Dornbusch (Hiddensee)

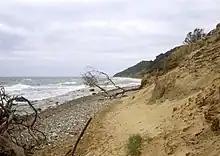
Active cliff at "Rennbaumhuk"

The formation of the uplands goes back to the last glaciation phase in northern Germany, the Weichselian. The Dornbusch was created about 12,500 years ago by a small finger of the ice front that left its mark in the present day straits of the Little Belt and Great Belt. During the retreat of the glacier, the uplands were left behind as a push moraine and for about 4,000 years they were part of a large area of the mainland, south of the present Baltic Sea. During the first flooding phase of the Baltic Sea, the water did not reach the area of Hiddensee; it was only about 3,900 years ago that the Littorina Sea lapped the three island cores of Dornbusch, Fährinsel and Gellen. And it was just 2,900 years ago that coastal erosion (land erosion, dispersal and deposition) and the formation of the elongated shape of the Hiddensee through sand-accretion began.